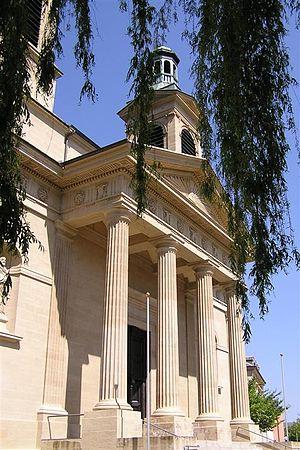
L'église de Mersch (Luxembourg)
Mersch est une localité luxembourgeoise et le chef-lieu de la commune et du canton portant le même nom.